Land reform in Mexico

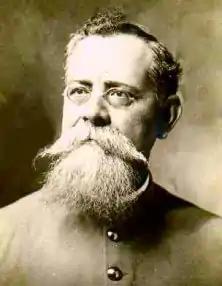
Venustiano Carranza from period post card 1917.

Land reform was an important issue in the Mexican Revolution, but the leader of the winning faction, wealthy landowner Venustiano Carranza was disinclined to pursue land reform. But in 1914 the two important Constitutionalist generals, Alvaro Obregón and Pancho Villa, called on him to articulate a policy of land distribution. One of Carranza's principal aides, Luis Cabrera, the law partner of Andrés Molina Enríquez, drafted the Agrarian Decree of January 6, 1915, promising to provide land for those in need of it. The driving idea behind the law was to blunt the appeal of Zapatismo and to give peasants access to land to supplement income during periods when they were not employed as day laborers on large haciendas and fought against the Constitutionalists. Central to their notion was the re-emergence of the ejido, lands traditionally under control of communities. Cabrera became the point person for Carranza's agrarian policy, pitching the proposal as a military necessity, as a way to pacify communities in rebellion. "The mere announcement that the government is going to proceed to the study of the reconstitution of the ejidos will result in the concentration of people in the villages, and it will facilitate, therefore the domination of the region." With the defeat of Victoriano Huerta, the Constitutionalist faction split, with Villa and Zapata, who advocated more radical agrarian policies, opposing Carranza and Obregón. In order to defeat them both militarily and on the social and political fronts, Carranza had to counter their appeal to the peasantry. Constitutionalist military units expropriated some haciendas to award the lands to villages potentially supporting more radical solutions, but the Agrarian Decree did not call for wholesale expropriations. Although the lands expropriated were called ejidos, they were not structured as restitution to villages, but as new grants conferred by the state, often of poor quality and smaller than what villages previously held. Carranza's government set up a bureaucracy to deal with land reform, which in practice sought to limit implementation of any sweeping changes favorable to the peasantry. Many landlords whose estates had been expropriated were restored to them during the Carranza era. Villages that were to receive grants had to agree to pay the government for the land. The colonial-era documentation for villages' land claims were deemed invalid. As the Carranza presidency ended in 1920, the government was asserting power to prevent serious land reform or any peasant control over its course. Carranza had only supported limited land reform as a strategy, but once in power, he assured estate owners that their land would be returned to them. Although his resistance to land reform prevented its implementation, he could not block the adoption of article 27 of the revolutionary constitution of 1917 that recognized villages' rights to land and the power of the state over subsoil rights.